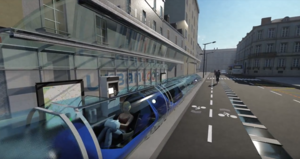
Simulation d'une station UrbanLoop
UrbanLoop est un projet français, débuté en 2017, de système de transport en commun urbain en site propre et entièrement automatisé.